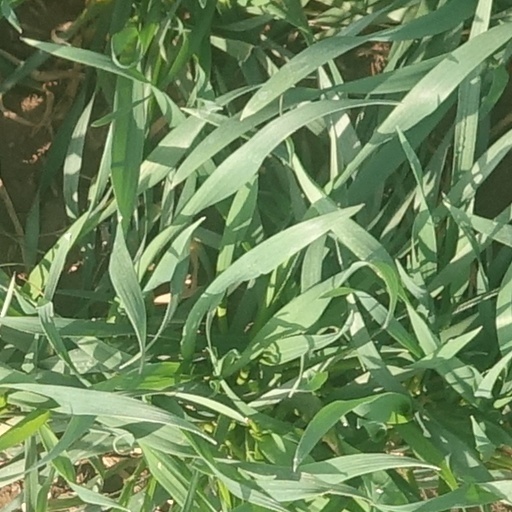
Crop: wheat